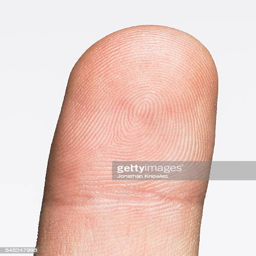
image of a finger with visible lines